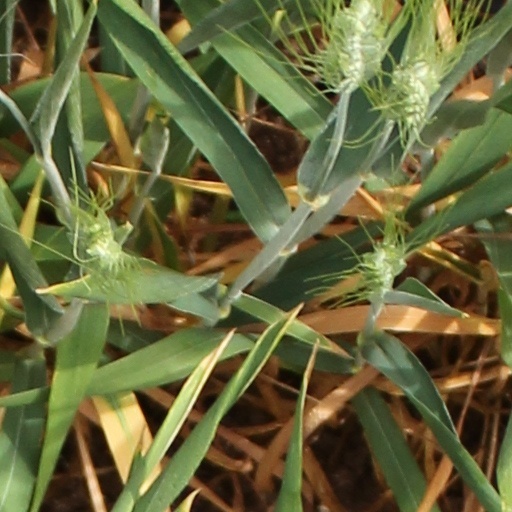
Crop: wheat